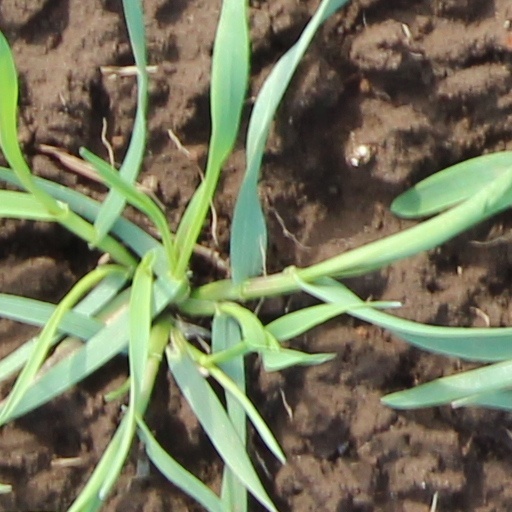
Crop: wheat